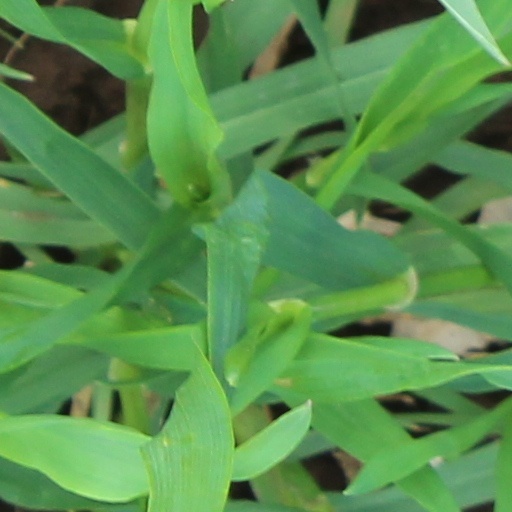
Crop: wheat